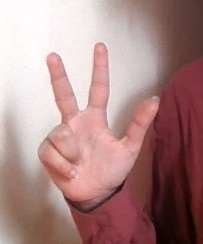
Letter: al